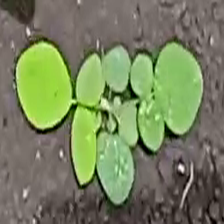
Weed species: Asian_Pigeonwings_(Clitoria Ternatea)